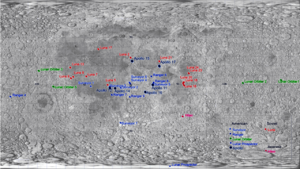
Cet article recense les objets artificiels abandonnés à la surface de la Lune à l'issue des missions sur le sol lunaire ou qui se sont écrasés volontairement ou non à la fin de leur mission ou à la suite d'une erreur de conception.